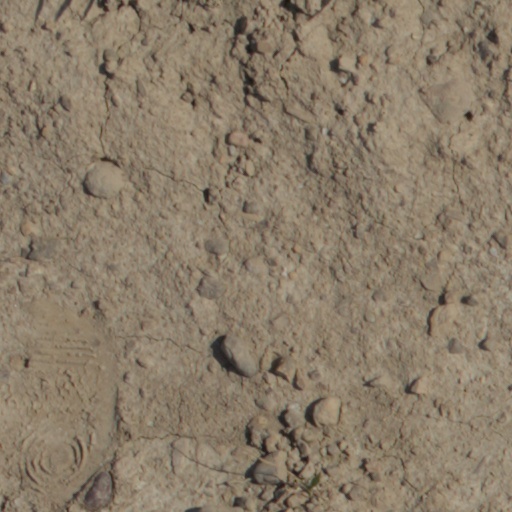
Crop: wheat